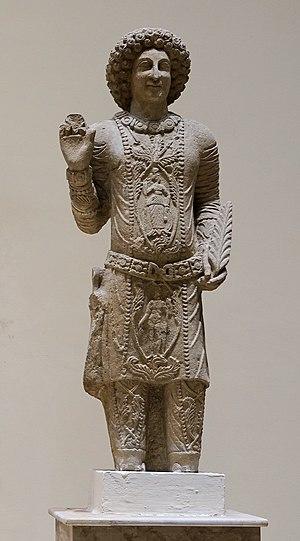
Hatra est une ancienne cité arabe de Haute Mésopotamie, dans le Nord de l'Irak actuel. Elle s'est développée au cours des trois premiers siècles de l'ère chrétienne, en particulier au IIᵉ siècle, alors qu'elle était capitale d'un royaume puissant, allié de l'Empire parthe, et qu'elle résista à plusieurs sièges des armées de l'Empire romain. Hatra fut un important centre religieux, dont la divinité principale était le Dieu-Soleil. Son rayonnement s'étendait aux tribus arabes voisines, et elle était sans doute aussi un important centre caravanier. Sa culture était un mélange de traditions mésopotamiennes, syriennes, gréco-romaines et iraniennes, visible notamment dans les domaines religieux, architecturaux et artistiques. Elle fut détruite après la chute des Parthes, par les Perses sassanides d'Ardachîr Iᵉʳ et Shapur Iᵉʳ en 241 puis abandonnée par la suite.